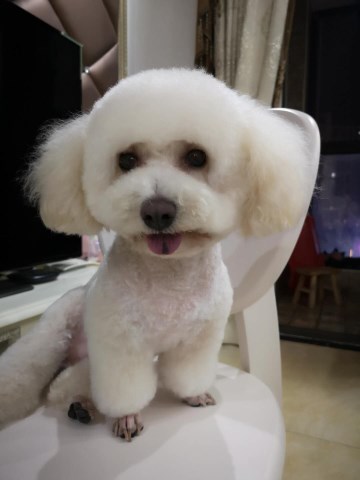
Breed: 3083-n000117-Bichon_Frise